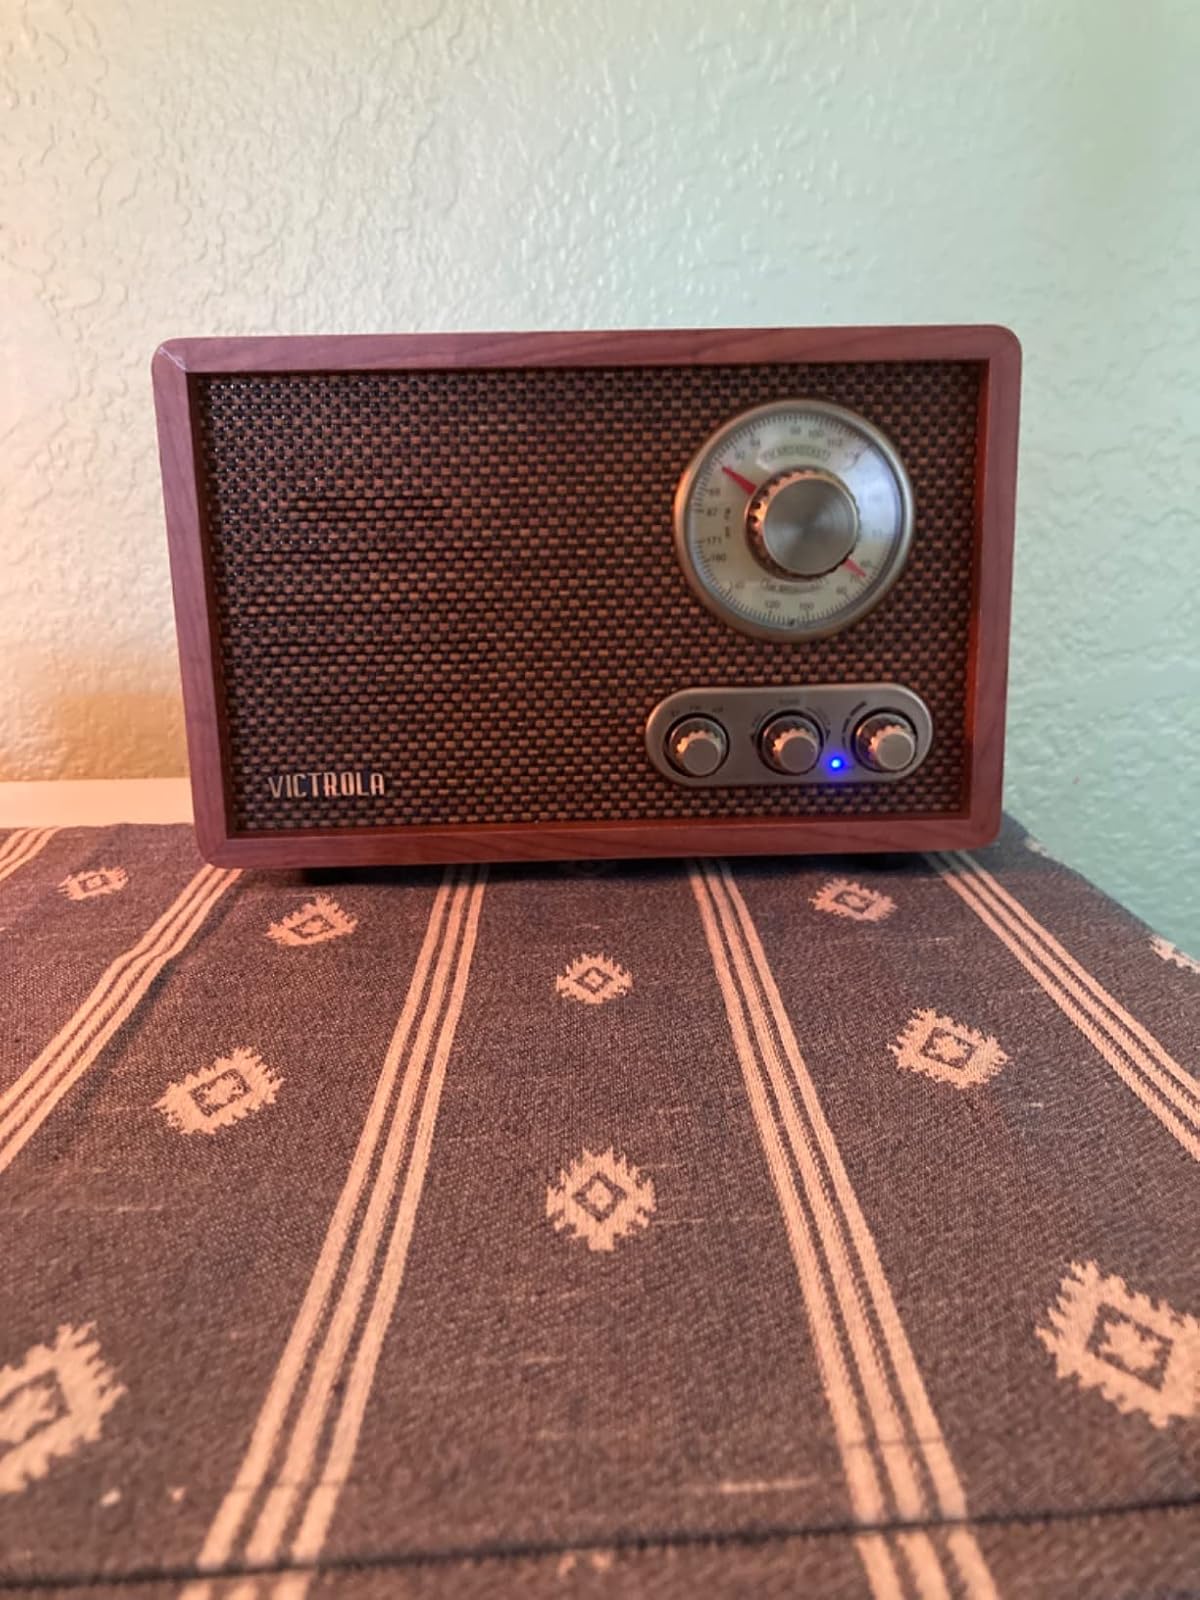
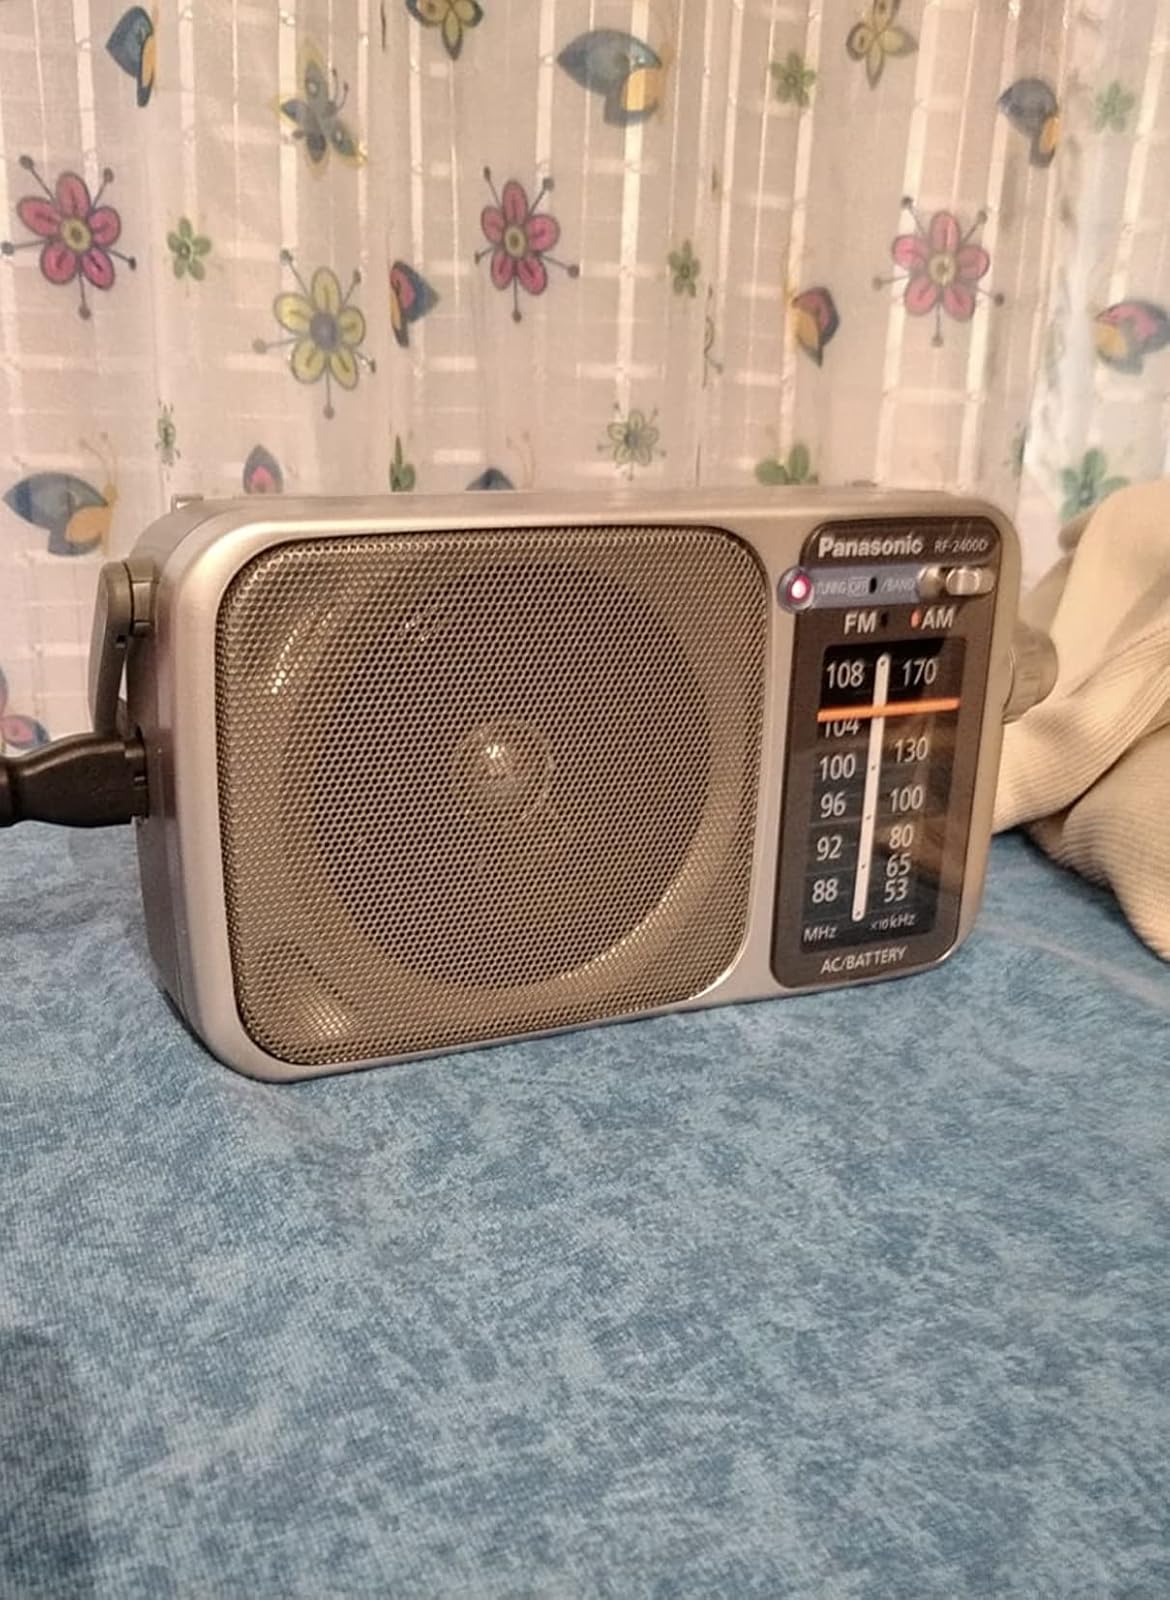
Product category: radio
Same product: no